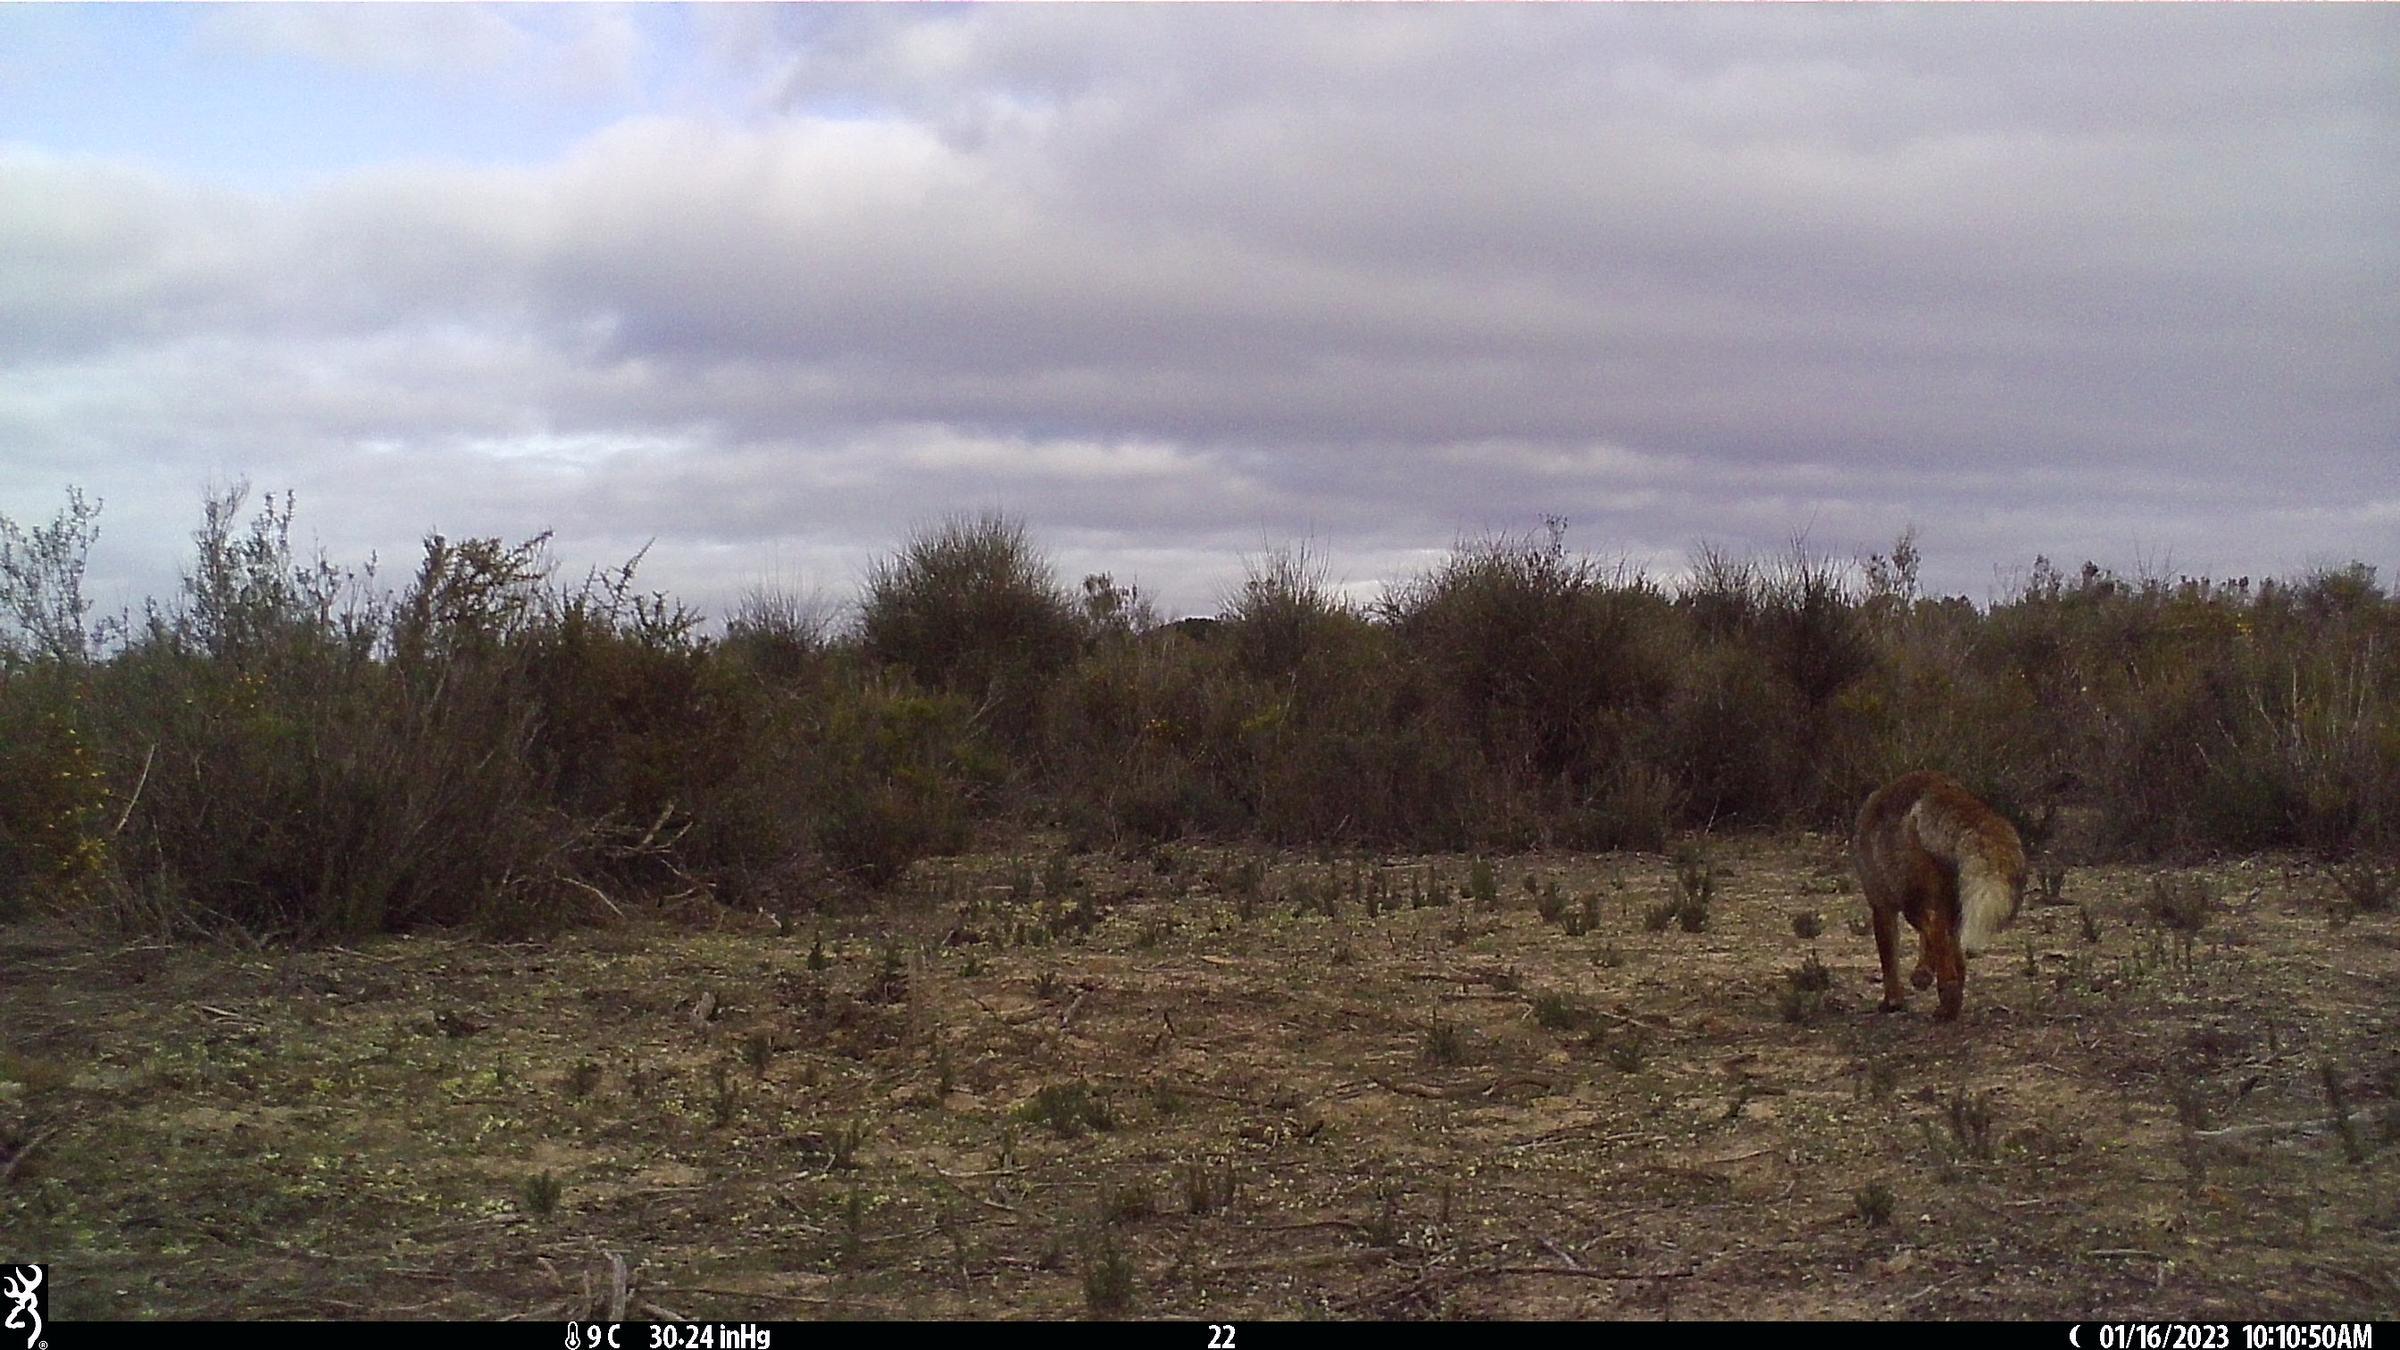
Species: Vulpes vulpes